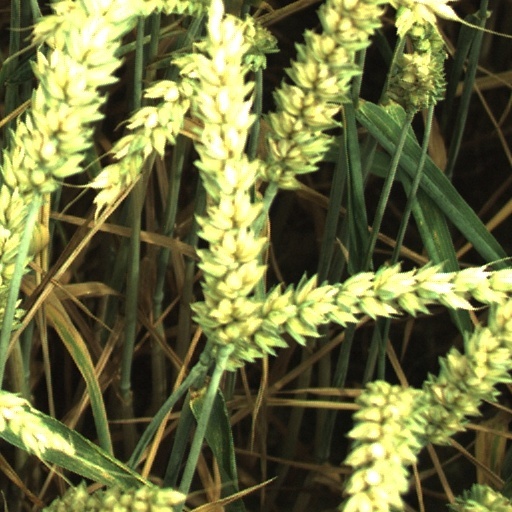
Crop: wheat